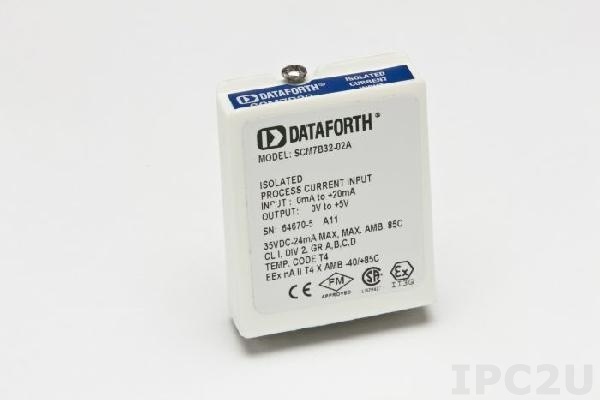
SCM7B37K-22
Brand: Dataforth
Isolated Thermocouple K Input Module, Input 0...+1200°C, Output +1...+5 V Specifikace Analogový vstup Kanály analogového vstupu 1 Termočlánek K: 0...+1200°C Alalogový výstup Kanály analogového vstupu 1 Rozsah napětí 1...5 V Konektory / kabely Konektory Pin Header Systém Příkon Vstupní napětí DC 14~35 V Operační podmínky Teplota -40~85 °C Vlhkost 0~95 % skladovací podmínky Rozsah teplot -40~85 °C Konstrukce Šasi Plastové šasi Provedení Vestavěný Rozměry a hmotnost Šířka 15.4 mm Výška 43.3 mm Hloubka 54.1 mm Standardy a certifikace Certifikáty CE EMS IEEE C37.90.1, EN 61000-6-2 EMI EN 61000-6-4 Ropa a plyn Class I Div.2 Groups A, B, C, D Dokumentace Datasheet SCM7B37
Category: Business & Industrial > Automation Control Components